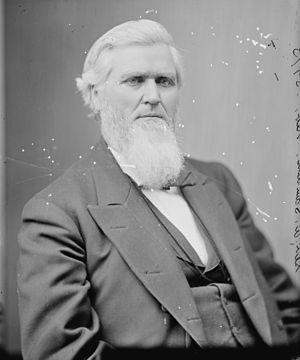
Le Nebraska est un État des États-Unis depuis le 1ᵉʳ mars 1867. Cette page dresse la liste des deux sénateurs qui représentent l'État au Congrès des États-Unis depuis de cette date.
Alvin Saunders, né le 12 juillet 1817 et mort le 1ᵉʳ novembre 1899, est un homme politique républicain américain. Il est gouverneur du territoire du Nebraska entre 1861 et 1867.